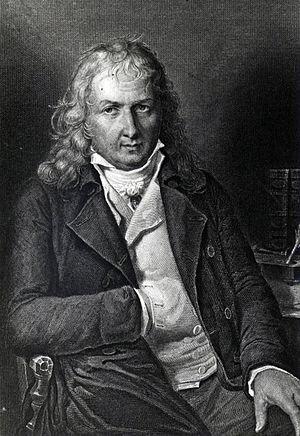
Joseph Bonaparte, né le 7 janvier 1768 à Corte, pendant la période d'indépendance de la République corse, et mort le 28 juillet 1844 à Florence, dans le grand-duché de Toscane, est un homme d'État français et le frère aîné de l'empereur Napoléon Iᵉʳ. Sa carrière politique, diplomatique et militaire est intimement liée à celle de son frère Napoléon.
La Normandie possède une langue propre dérivée, comme le français, de la langue d'oïl, le normand qui est encore utilisé à l’heure actuelle, notamment dans le Bessin, le Cotentin, les îles Anglo-Normandes ou encore le Pays de Caux.
Jacques Bernardin Henri de Saint-Pierre, ou plus communément Jacques-Henri Bernardin de Saint-Pierre, est un écrivain et botaniste français, né le 19 janvier 1737 au Havre, de Nicolas Saint-Pierre et Catherine Godebout. Il est mort le 21 janvier 1814 à Éragny.
Edme Bovinet est un graveur à l'eau-forte, au burin et en taille-douce, également éditeur et marchand d'estampes actif à Paris, français né en 1767 à Bricon près de Chaumont, mort en 1832 à Creil.
L'université de Caen-Normandie est une université française, basée à Caen. Elle accueille en 2018-2019 plus de 29 000 étudiants, ce qui en fait la première université de Normandie.
La liste d'écrivains normands énumère des écrivains nés en Normandie ou y ayant durablement vécu et les écrivains ayant écrit en Normand ou en Anglo-normand.
Cet article propose des listes de personnes nées au Havre, d'abord classées selon leur date de naissance, puis selon leur profession. Ces listes ne sont pas complètes.